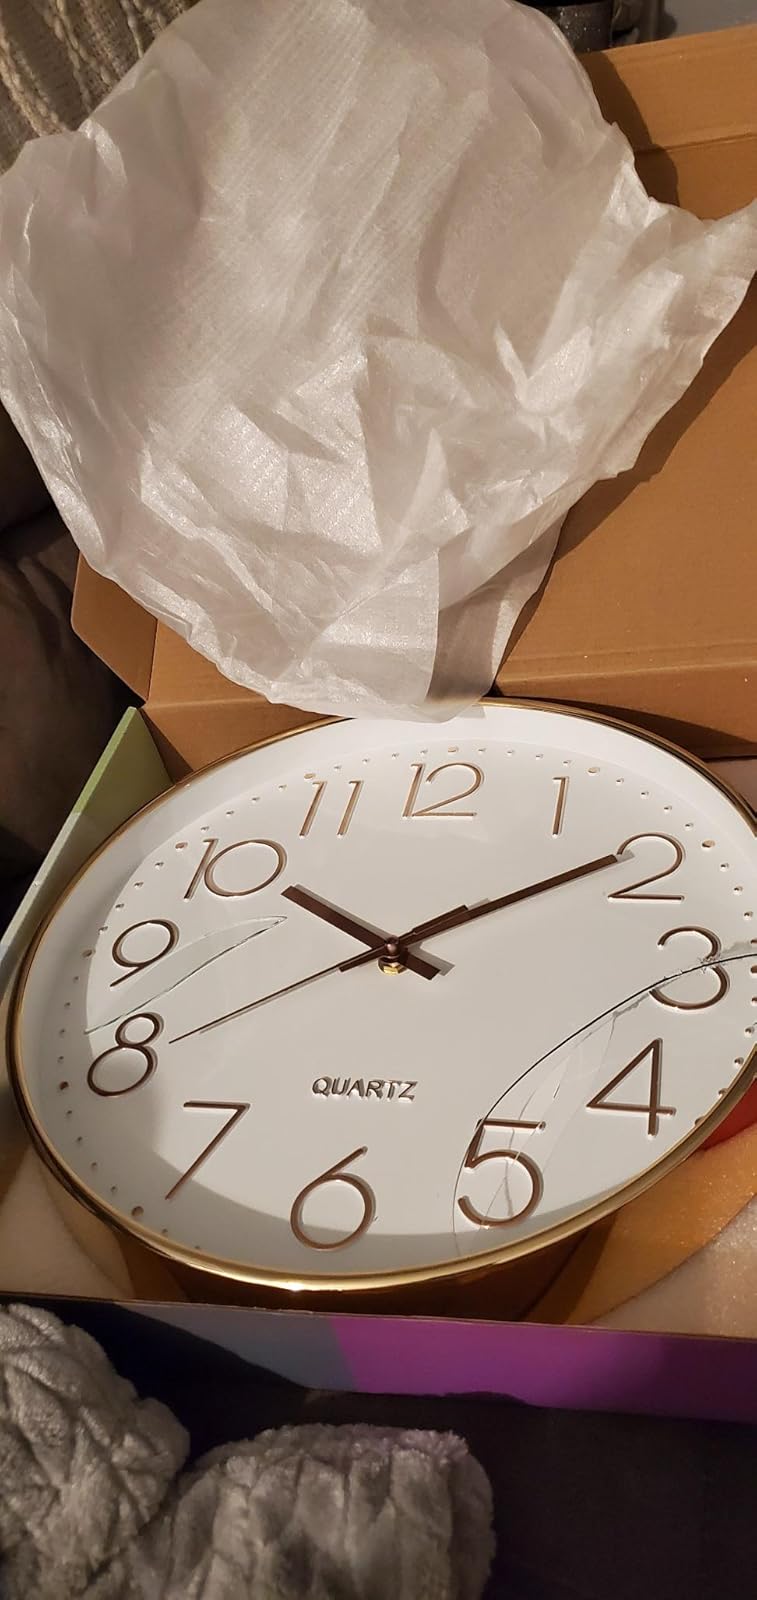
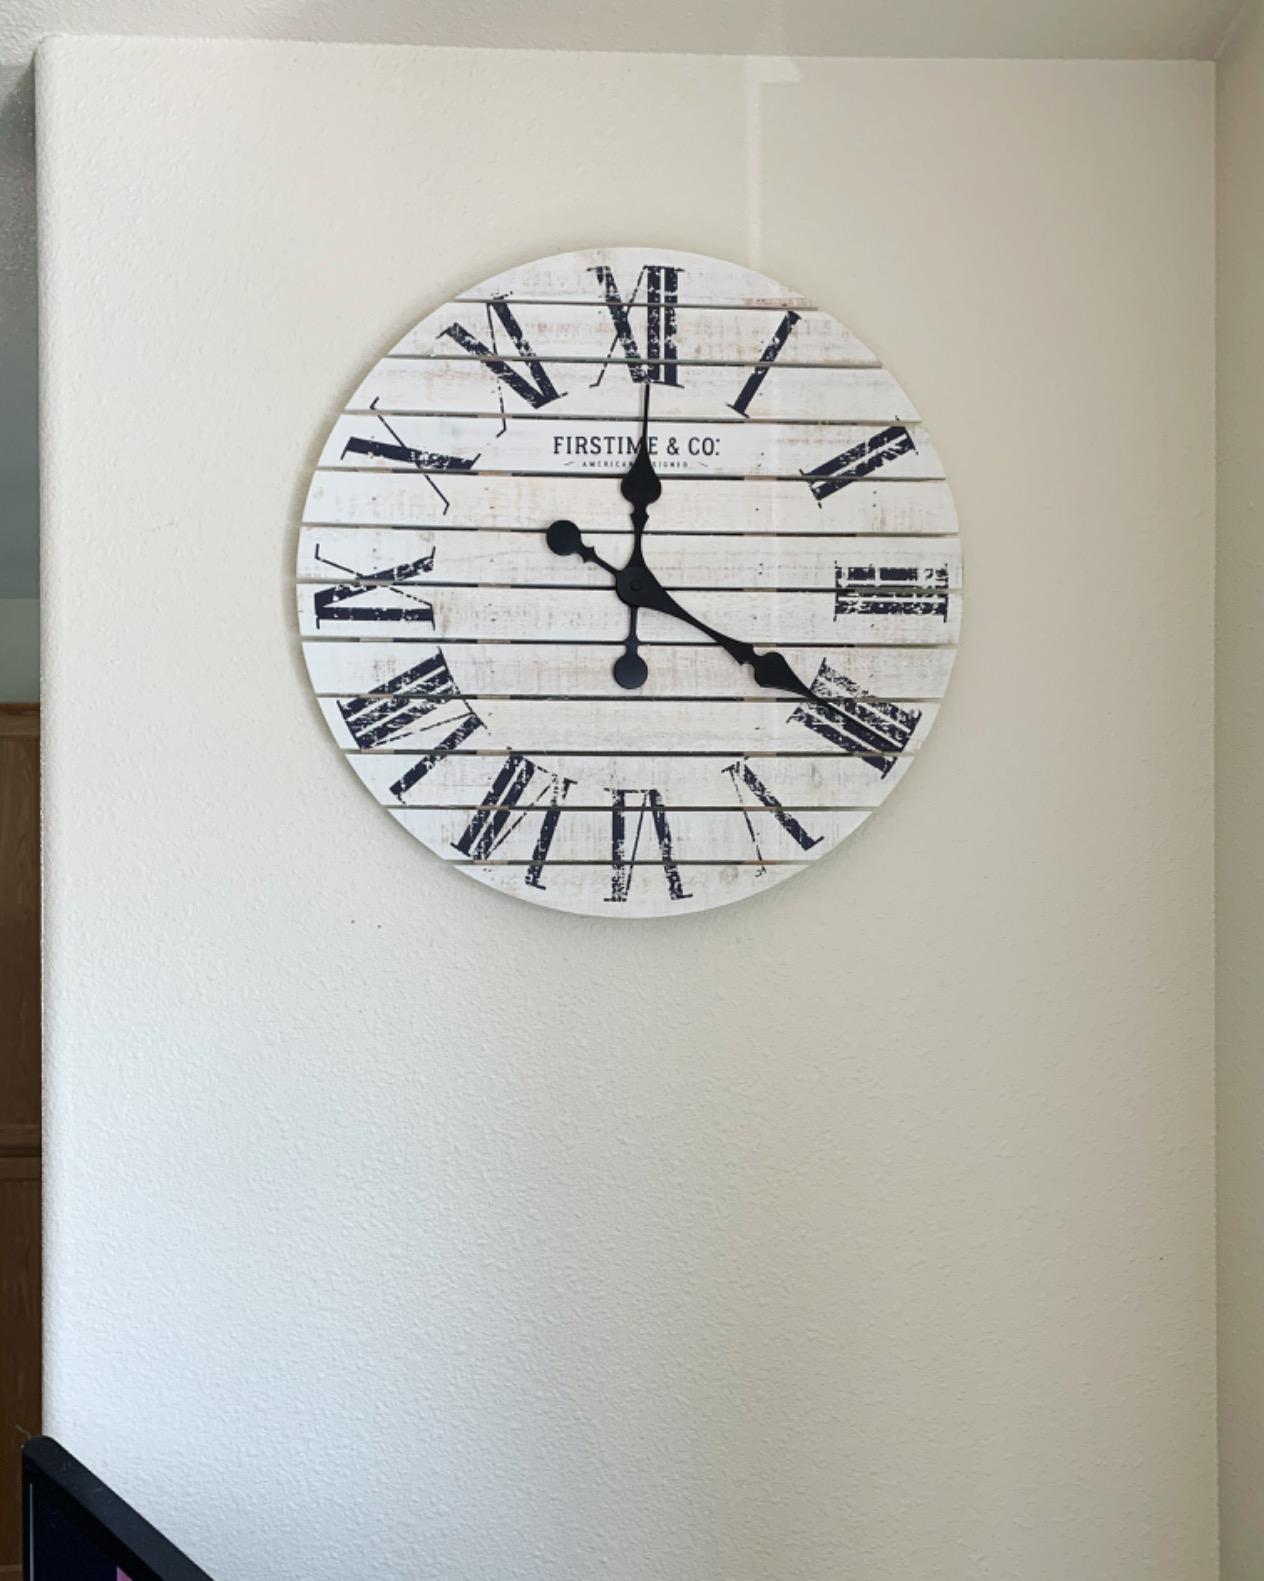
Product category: clock
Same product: no